BC Lietkabelis

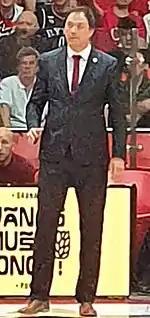
Nenad Čanak started coaching the team in 2018 and achieved many notable victories

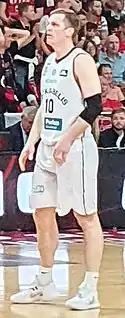
Vytenis Lipkevičius signed with the team in 2019 and was one of the team leaders for multiple seasons

The finish in the LKL prevented Lietkabelis from playing in the Eurocup. The team then moved to FIBA, to the Basketball Champions League. Initially, Lietkabelis was supposed play in the qualifying round, but after one of the teams, Eskişehir, announced withdrew from the competition, Lietkabelis earned a place in the 2018–19 Basketball Champions League regular season, joining group C along with defending champion AEK Athens, Antwerp Giants, ČEZ Nymburk, Montakit Fuenlabrada, Hapoel Jerusalem, JDA Dijon and last year's Euroleague participant Brose Bamberg. Much of the roster of the previous season left, with the biggest losses being the Lavrinovič twins, Peiners, Lorenzo Williams. Simas Jasaitis remained with Lietkabelis, and was named the team captain. Lietkabelis then signed solid players like point guard Jamar Wilson, center Mike Morrison, guards Fran Pilepić and Paulius Valinskas from Žalgiris, forwards Vytenis Lipkevičius and Saulius Kulvietis and center from Juventus Mindaugas Kupšas. Longtime club player Ernestas Ežerskis also returned to the team. Longtime assistant Gintaras Kadžiulis was named the head coach. Despite having one of the strongest teams in the LKL, by November, Lietkabelis was only in fourth place. In the Champions League, Lietkabelis suffered losses at home to Antwerp Giants 87–91, and away losses to Hapoel Jerusalem 67–81 and Brose Bamberg 77–82, only scoring one win against ČEZ Nymburk at home, 97–86. At this point, Lietkabelis was 1–3. Changes were made, first by bringing in Jonas Vainauskas, the man behind much of BC Rytas success, as sports director. After the loss in Bamberg, Gintaras Kadžiulis was replaced in the coaching position by Nenad Čanak. Vainauskas as sports director only lasted for two months - until his termination on 28 December 2018. During his tenure, Vainauskas made a lot of changes within the team - Lipkevičius, Ežerskis, Morrison and Pilepić all left and were replaced by guards Stefan Sinovec, Marko Čakarević, Davis Lejasmeiers, center Žiga Dimec and new point guard Vaidas Kariniauskas, who played for the team in the 2014 season, Vainauskas also wanted to release Wilson, but he remained with the team. The results were mixed - in the Champions League, the changes helped the team finish the first round strong, with home wins over JDA Dijon 78–62, and Montakit Fuenlabrada 78–67, with only one loss away to champions AEK Athens, 59–65, and with a 3–4 record, were in a playoff position. During Vainauskas tenure, Lietkabelis also defeated Rytas in an away match in Vilnius, 94–83. During December–March, turmoil followed - Kariniauskas was released in controversial fashion, the results continued to decline at an enormous rate. Lietkabelis only won two games out of seven in the second round of the Champions League, finishing with a 5–9 record, fifth place, and out of the playoffs. In the LKL, Lietkabelis struggled so much, that cross-town rival BC Pieno žvaigždės actually tied for fourth place and for a brief time, Lietkabelis fell to fifth. The signing of Ike Iroegbu helped the team. Lietkabelis won third place in the King Mindaugas Cup. Success against BC Neptūnas and BC Rytas, who Lietkabelis beat in the season series, helped Lietkabelis regain fourth place, at 23–13. Valinskas heavily improved during this time, becoming one of the team leaders. Lietkabelis beat Pieno žvaigždės 2–0 in the quarterfinals. In the LKL semifinals, Lietkabelis was no match against Žalgiris Kaunas, losing 0–2. In the third place series, Lietkabelis lost to Neptūnas 0–3.